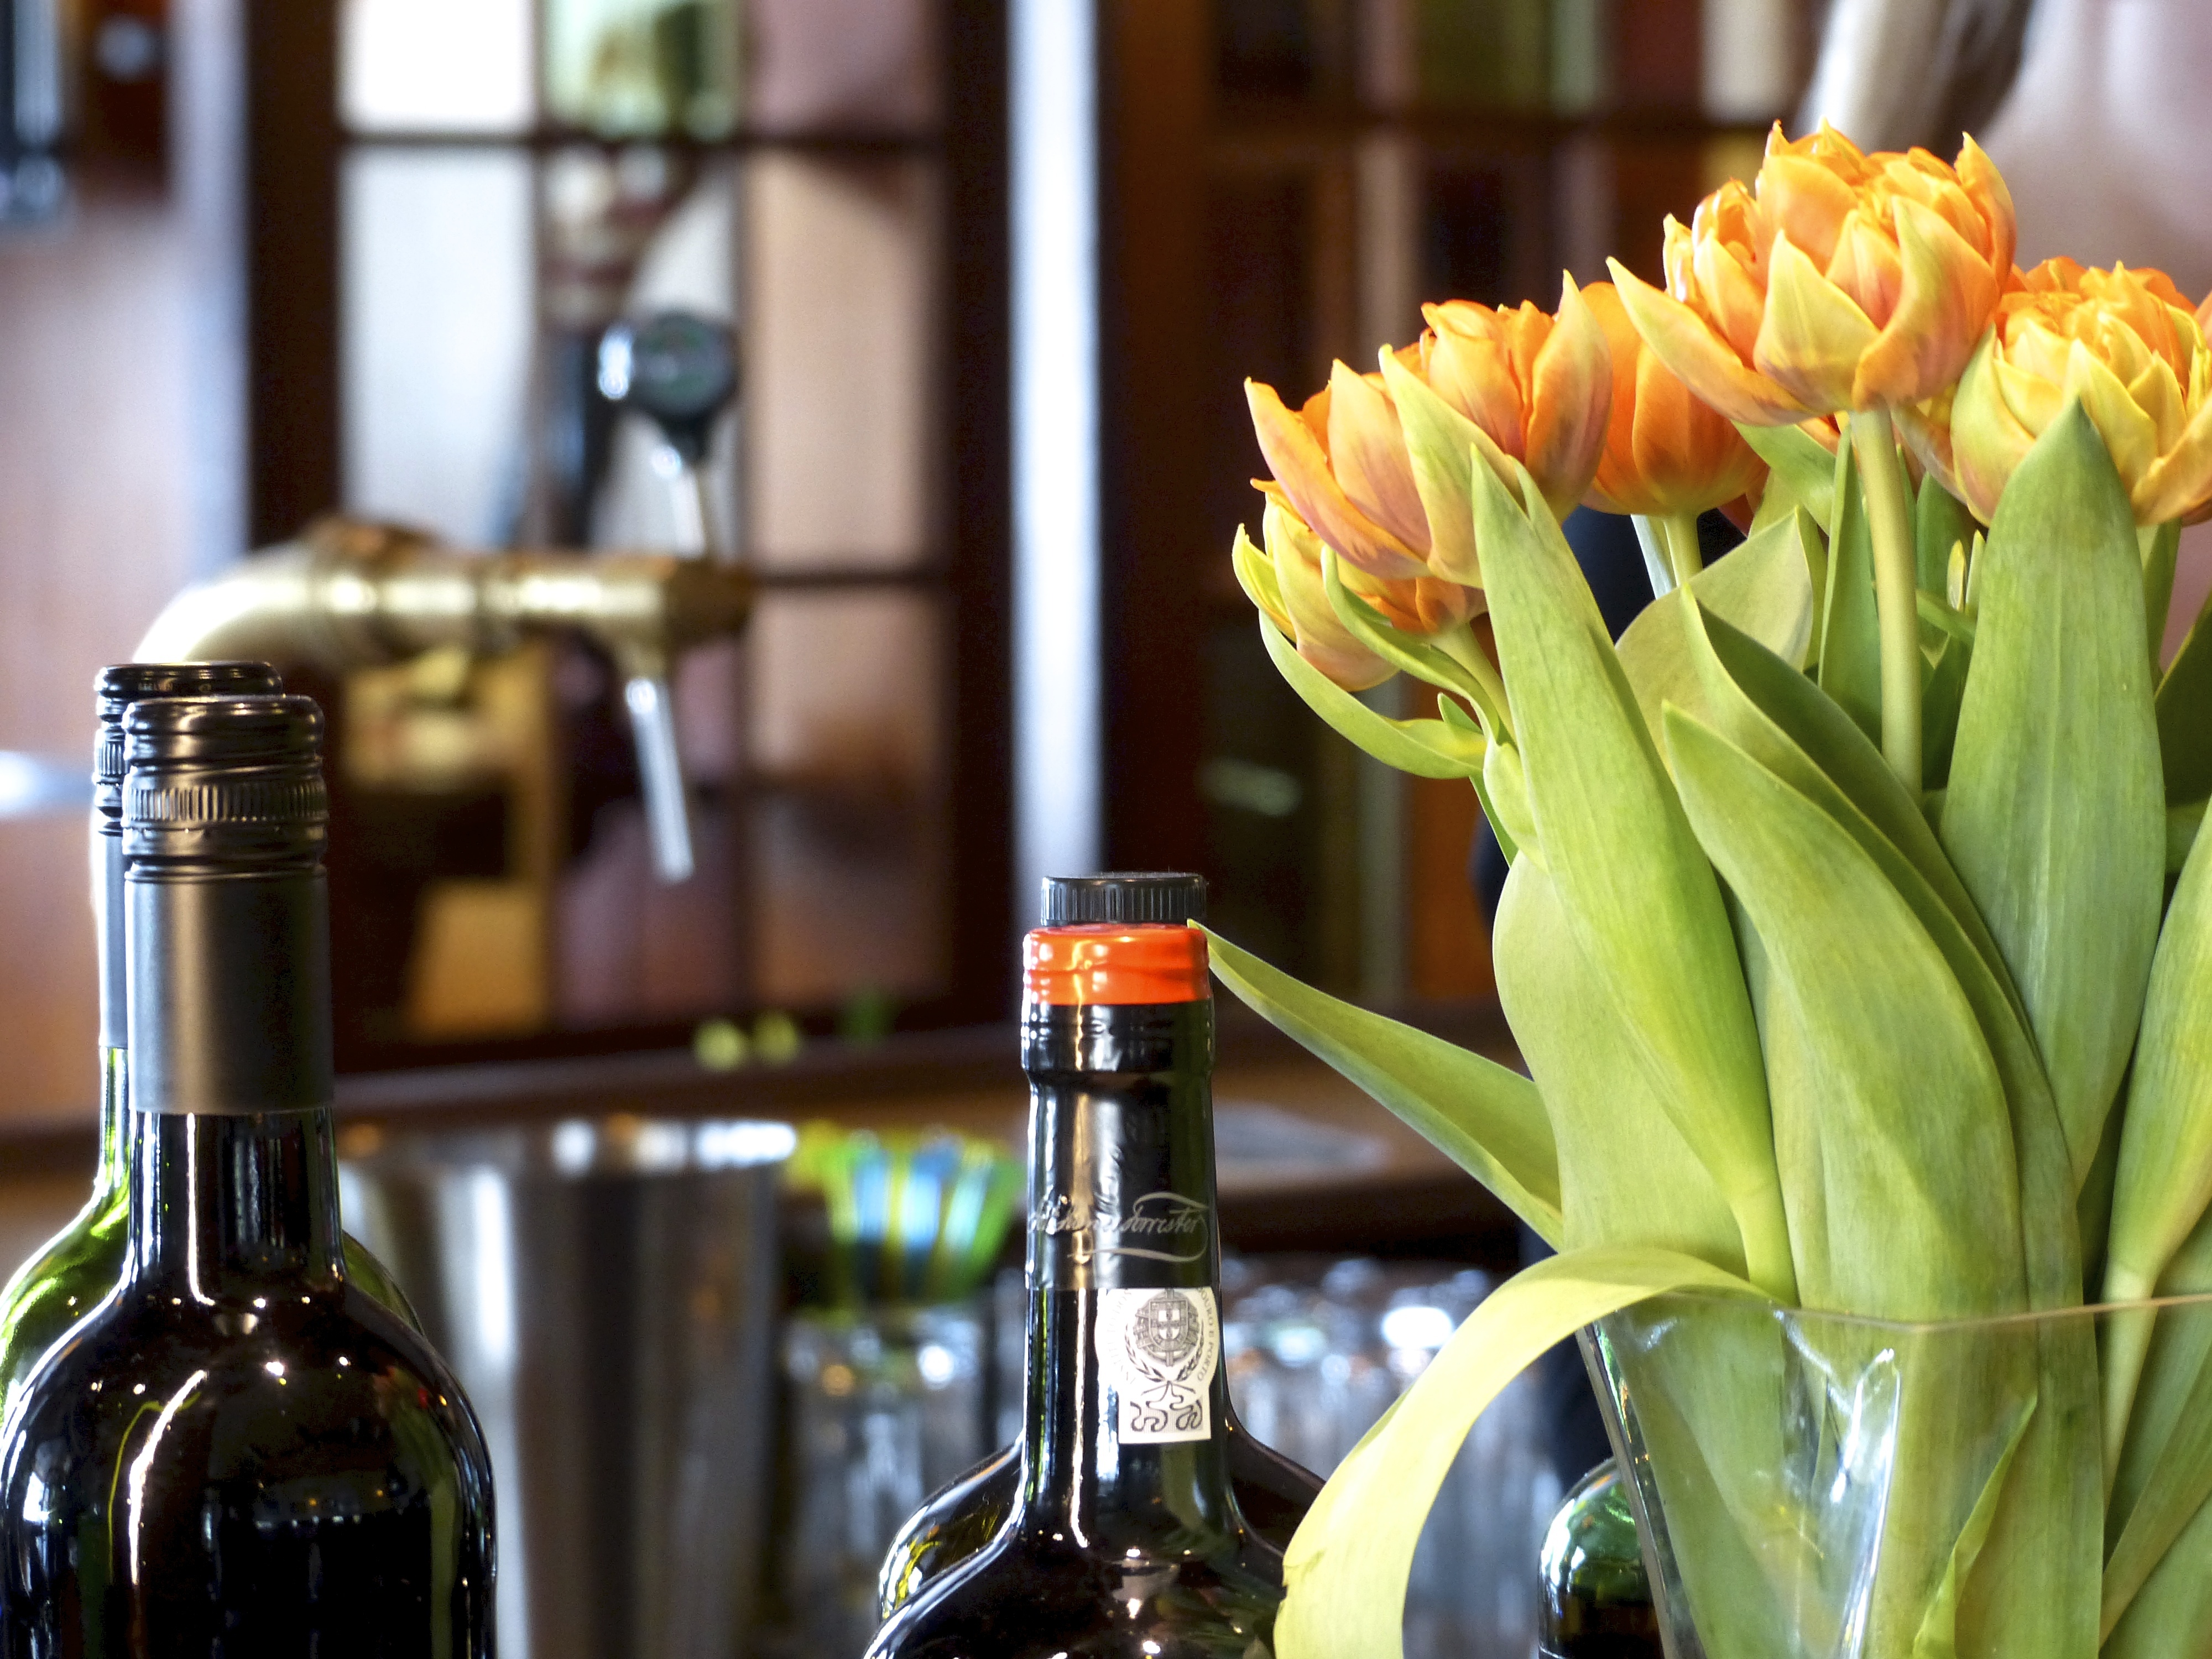
cafe, flower, bar, beer, flowers, holland, tulips, floristry